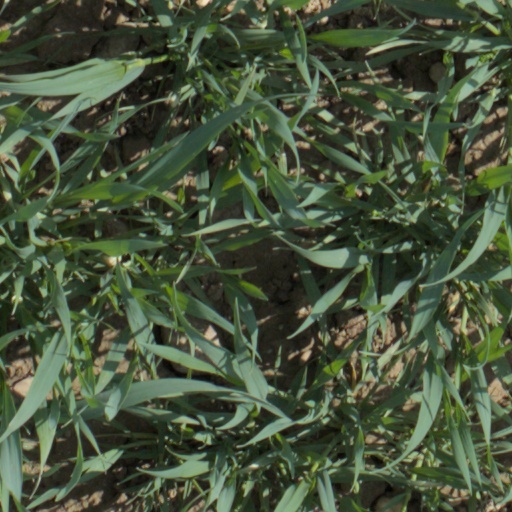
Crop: wheat